West End, New Zealand

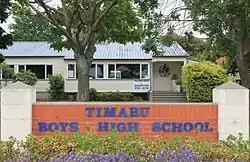
Timaru Boys' High School

Timaru Boys' High School is a single-sex secondary school for years 9 to 13 with a roll of as of It opened in 1880. Timaru Girls' High School started on the same site, separated by a fence.